Atari 2600 hardware

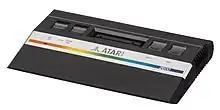
The Atari 2600 Jr.

This model was introduced in 1982 and was the first to use "2600" in its name (the previous models all being officially named the "Video Computer System"). Besides containing a different logo than earlier models, this model does not have woodgrain on the front and is primarily black, resulting in the nickname of "Darth Vader".